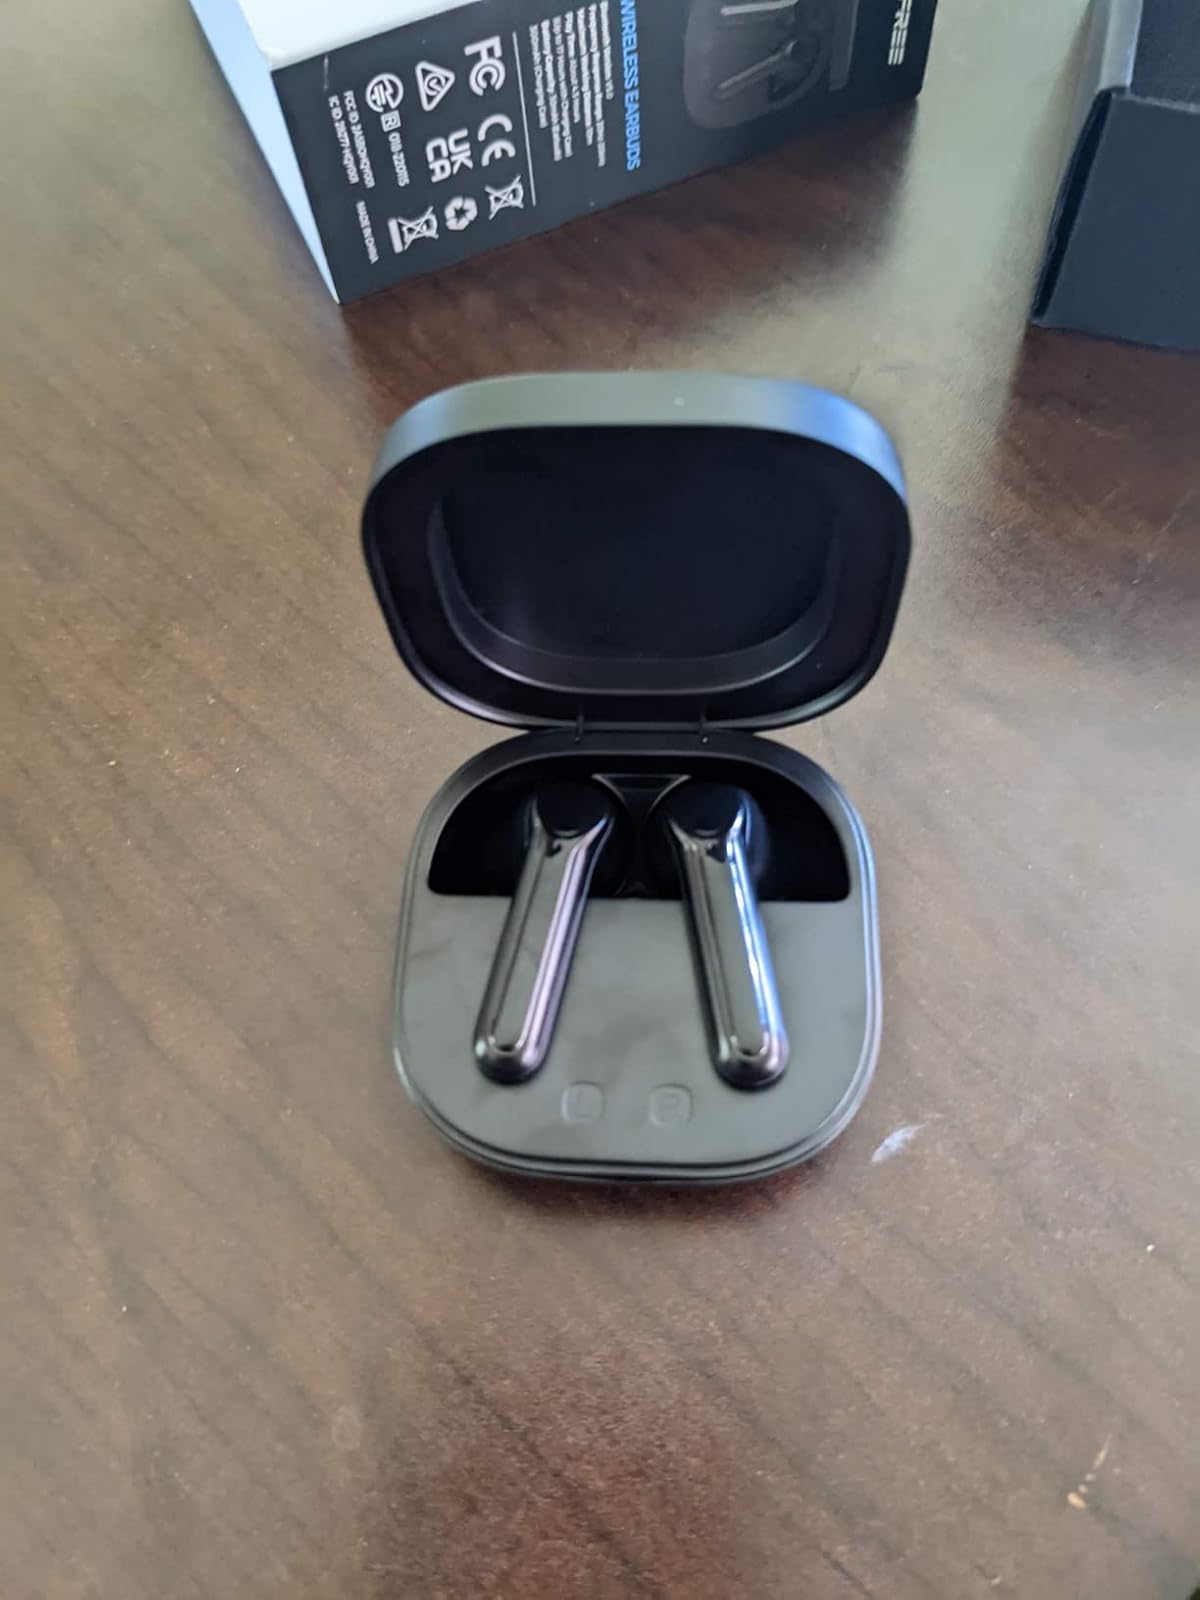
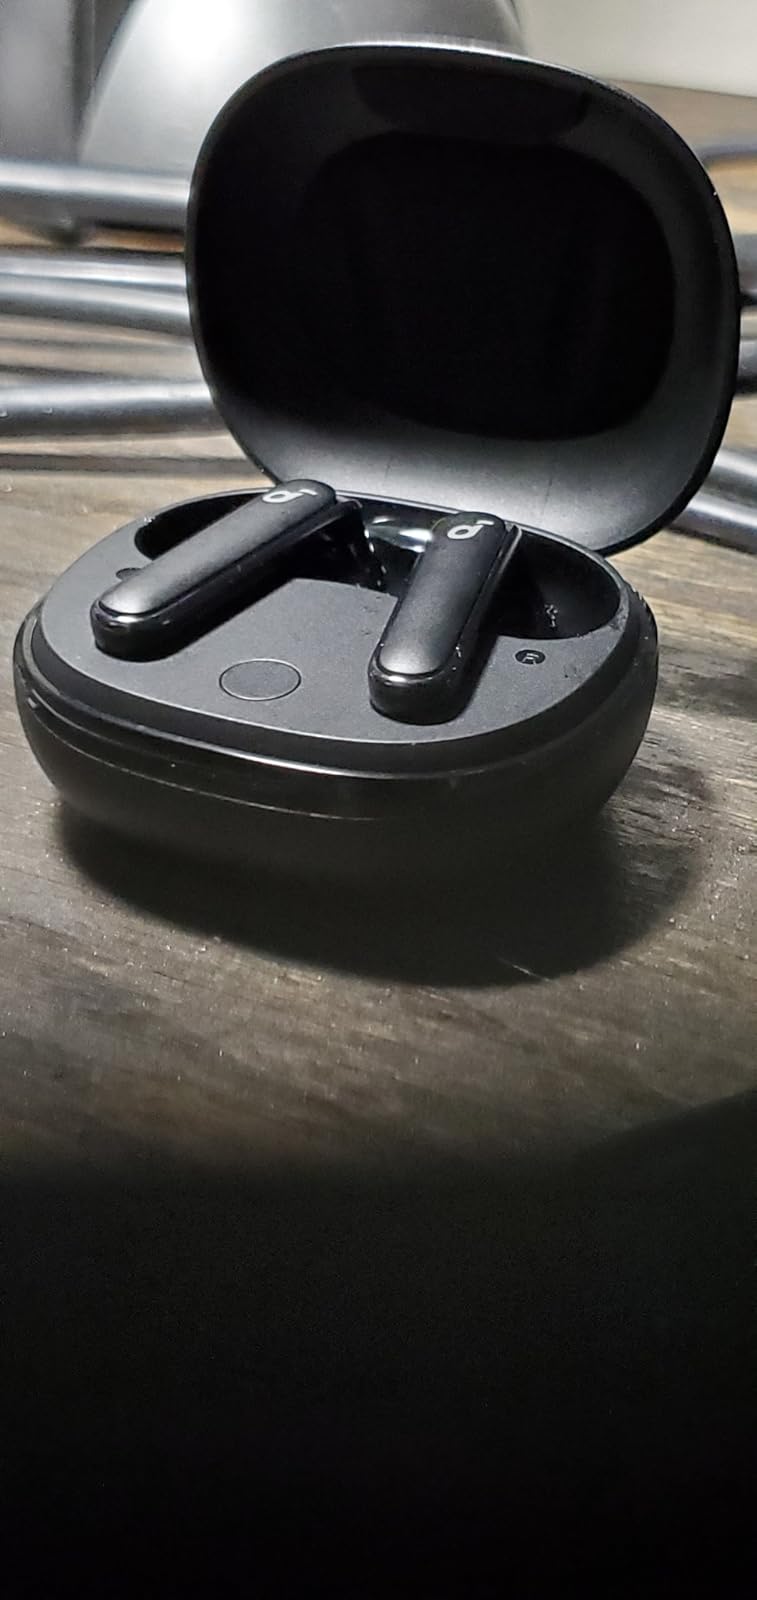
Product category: earbuds
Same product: no